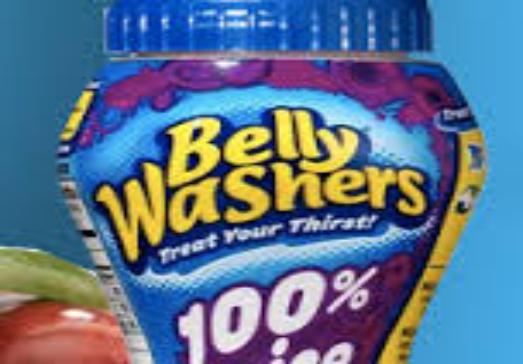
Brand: Bellywashers
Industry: Food